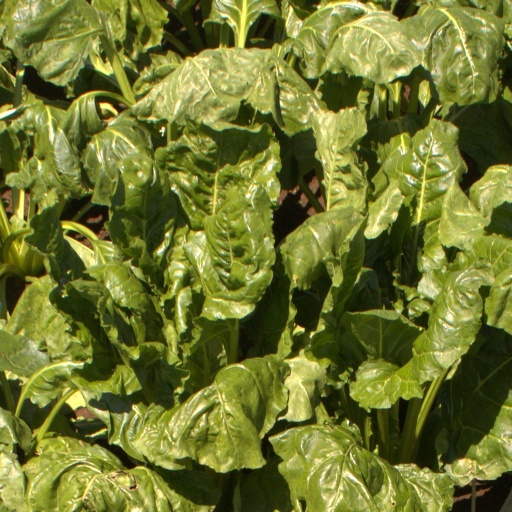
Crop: sugar beet